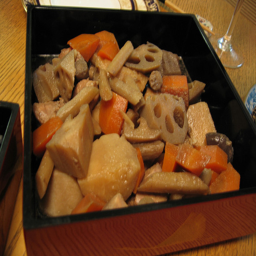
A square bowl of chopped and cooked vegetables.
a close up of food in a tray on a table
A pan filled with different types of veggies on top of a table.
a bowl filled with assorted cut veggies
A wooden serving dish of roasted vegetables sits on a dining table.